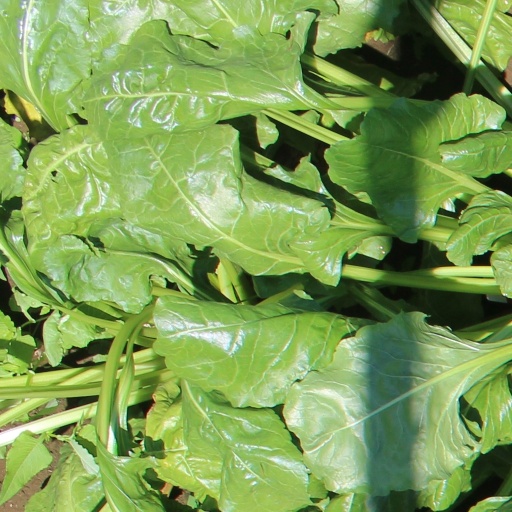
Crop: sugar beet